Julien-Honoré-Germain d'Aubuisson

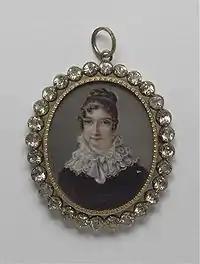
"Stéphanie de Beauharnais", 1816.

Julien Honoré Germain, Marquis d'Aubuisson (1786–1860), was a French painter.